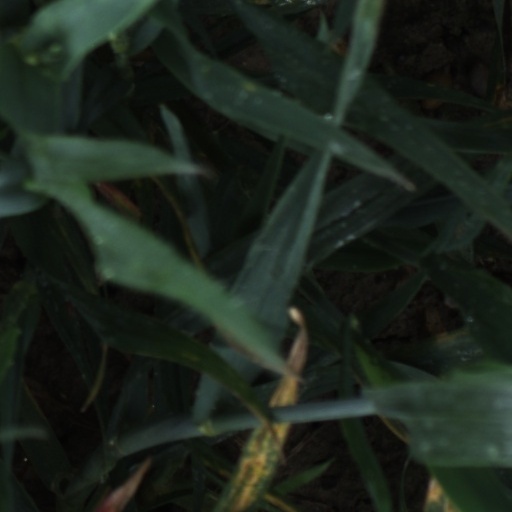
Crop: wheat